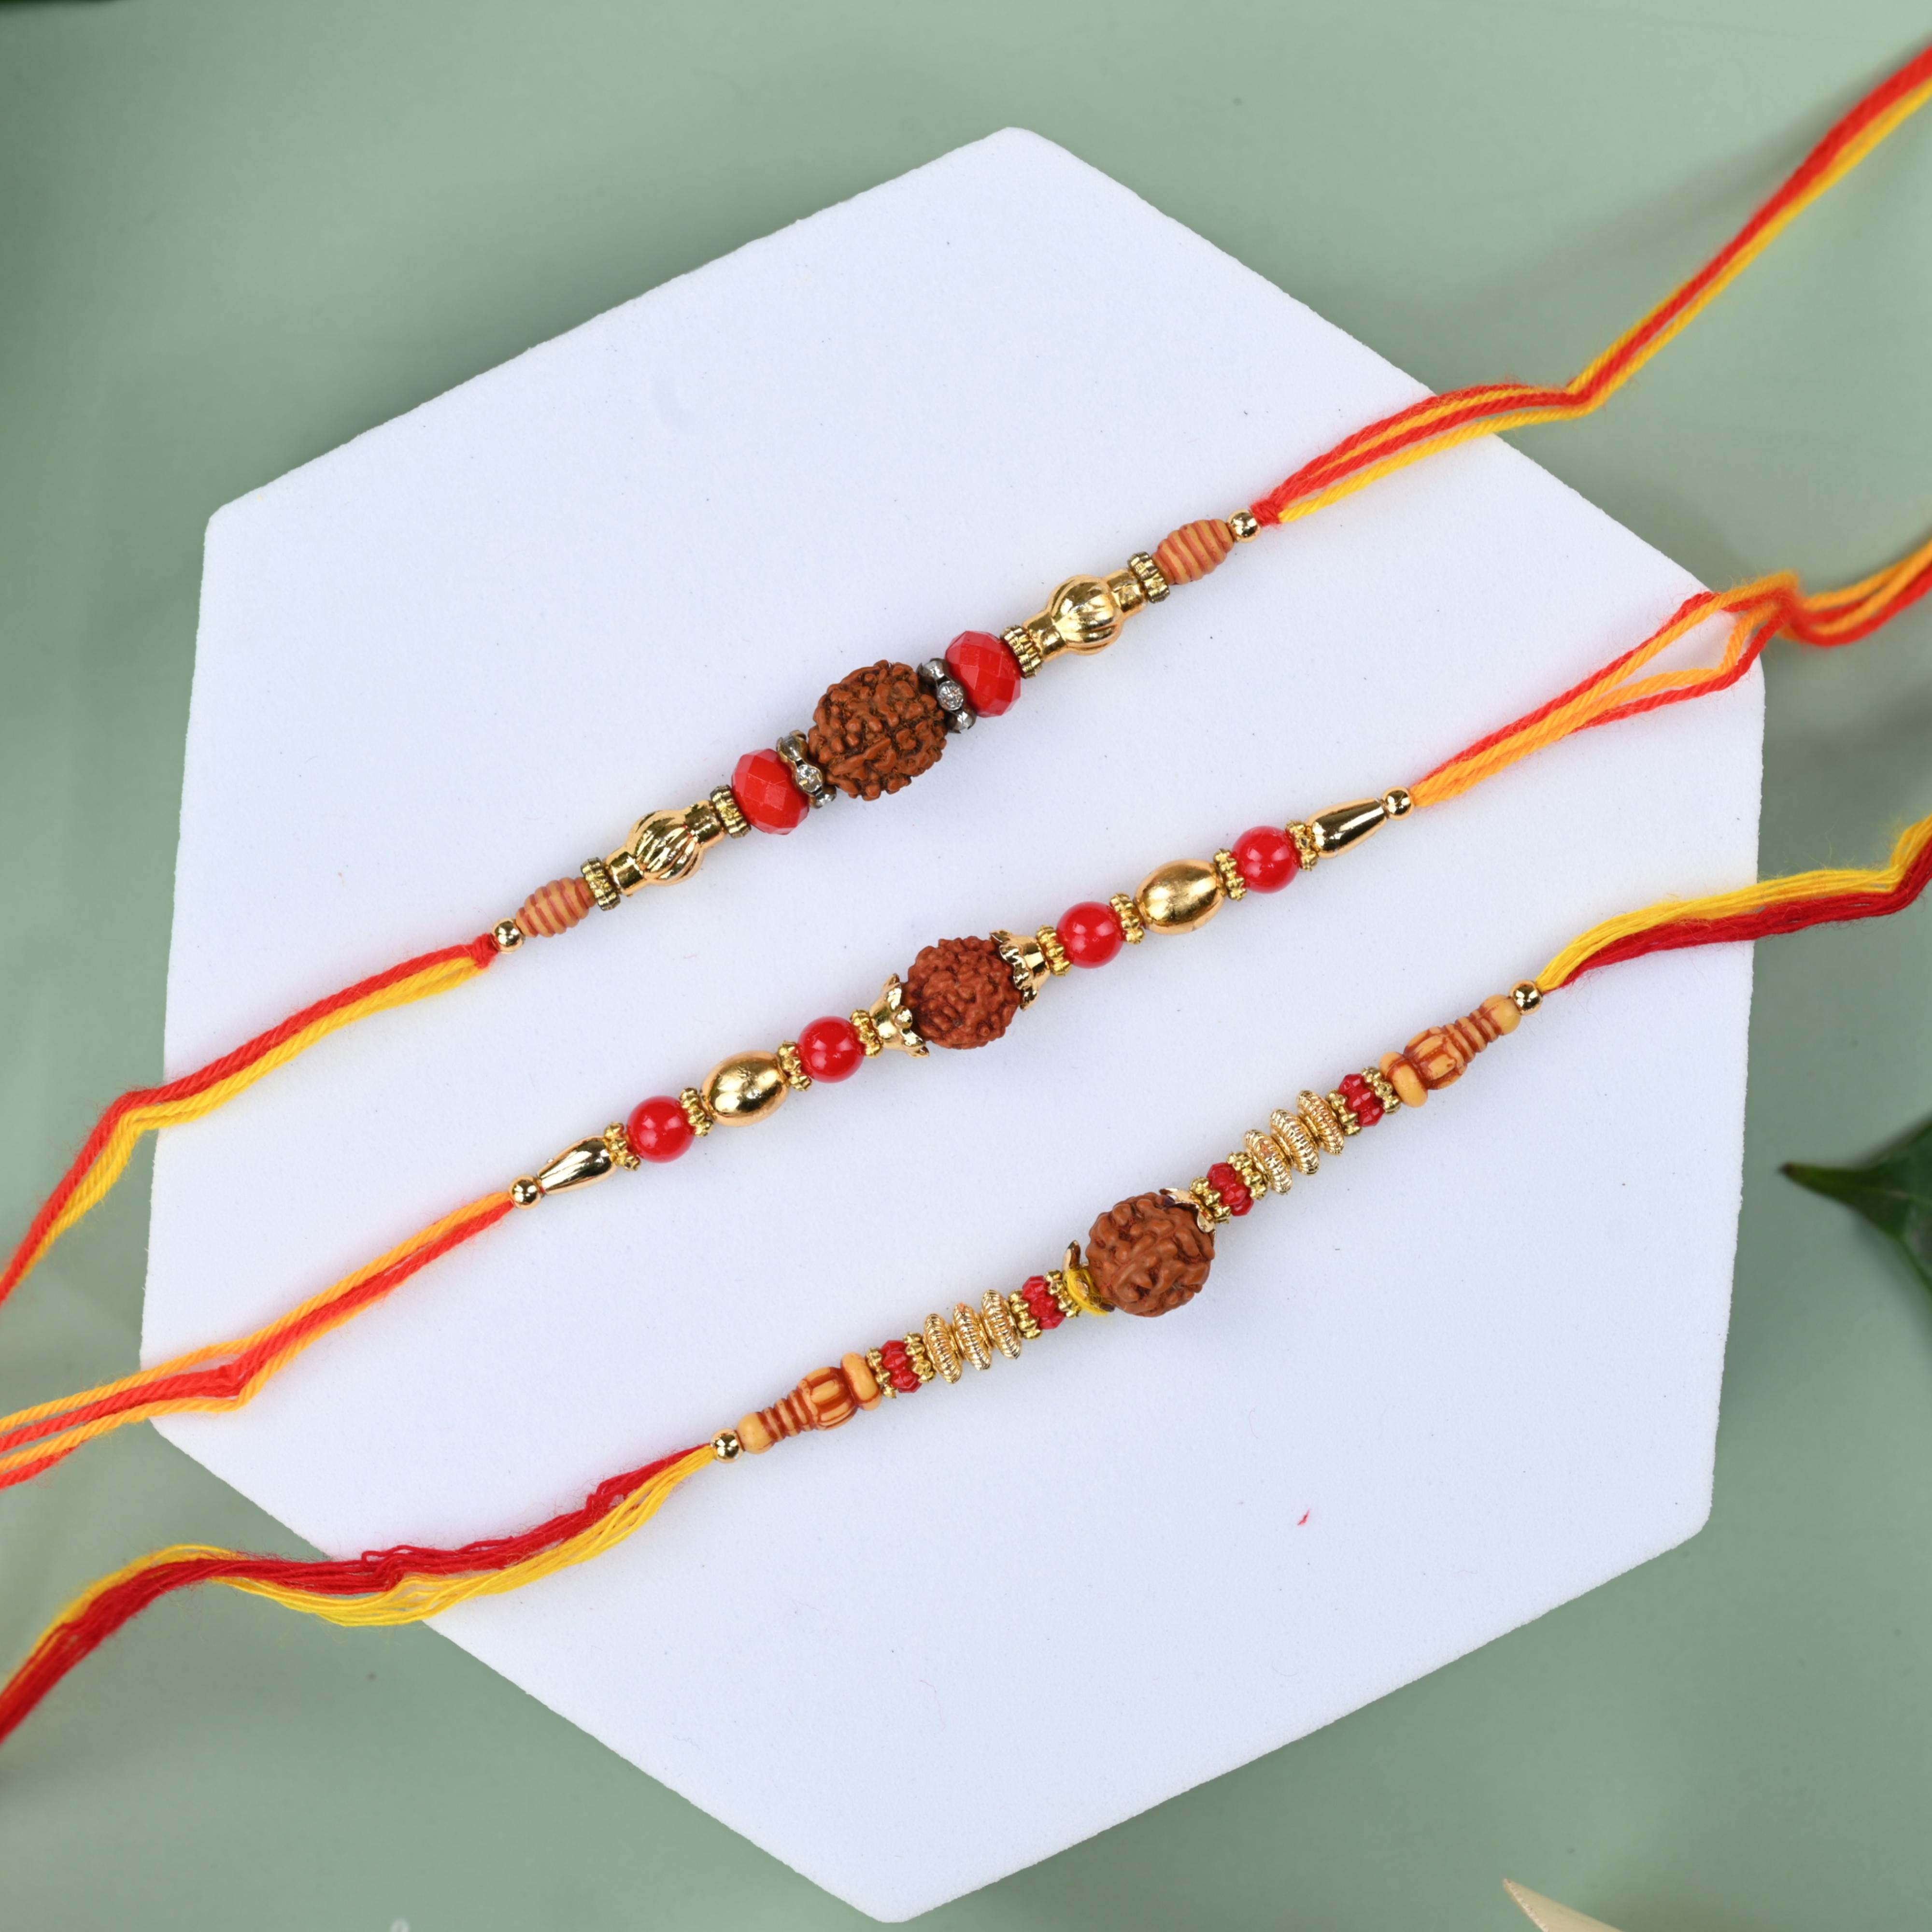
The Stone Aisle Exquisite Set of 3 Rudraksha Rakhis for Raksha Bandhan Brother and Sister - Perfect Blend of Tradition and Modernity
Type: Rakhis
Brand: The Stone Aisle
Price: Rs. 189
Celebrate the sacred bond of Raksha Bandhan with our Set of 3 Exquisite Rakhis. Each Rakhi in this set is uniquely designed to blend tradition with modernity, making it a perfect choice for brothers of all ages. Crafted with high-quality materials, these Rakhis are not only beautiful but also durable and comfortable to wear. Gift your brothers these thoughtfully designed Rakhis and make this Raksha Bandhan truly memorable.Celebrate the sacred bond of Raksha Bandhan with our Set of 3 Exquisite Rakhis. Each Rakhi in this set is uniquely designed to blend tradition with modernity, making it a perfect choice for brothers of all ages. Crafted with high-quality materials, these Rakhis are not only beautiful but also durable and comfortable to wear. Gift your brothers these thoughtfully designed Rakhis and make this Raksha Bandhan truly memorable.Celebrate the sacred bond of Raksha Bandhan with our Set of 3 Exquisite Rakhis. Each Rakhi in this set is uniquely designed to blend tradition with modernity, making it a perfect choice for brothers of all ages. Crafted with high-quality materials, these Rakhis are not only beautiful but also durable and comfortable to wear. Gift your brothers these thoughtfully designed Rakhis and make this Raksha Bandhan truly memorable.Celebrate the sacred bond of Raksha Bandhan with our Set of 3 Exquisite Rakhis. Each Rakhi in this set is uniquely designed to blend tradition with modernity, making it a perfect choice for brothers of all ages. Crafted with high-quality materials, these Rakhis are not only beautiful but also durable and comfortable to wear. Gift your brothers these thoughtfully designed Rakhis and make this Raksha Bandhan truly memorable. Celebrate the sacred bond of Raksha Bandhan with our Set of 3 Exquisite Rakhis. Each Rakhi in this set is uniquely designed to blend tradition with modernity, making it a perfect choice for brothers of all ages. Crafted with high-quality materials, these Rakhis are not only beautiful but also durable and comfortable to wear. Gift your brothers these thoughtfully designed Rakhis and make this Raksha Bandhan truly memorable.
Features: Premium Quality: Each Rakhi is crafted with high-quality materials ensuring durability and comfort.,Unique Designs: Includes a variety of designs featuring pearls, eco-friendly materials.,Perfect Gift: Comes beautifully packed, making it an ideal gift for your brothers on Raksha Bandhan.,Versatile Use: Suitable for all ages, from kids to adults, and complements both traditional and modern attire.,Comfortable Wear: Soft thread that ensures all-day comfort.